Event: Nepal Earthquake
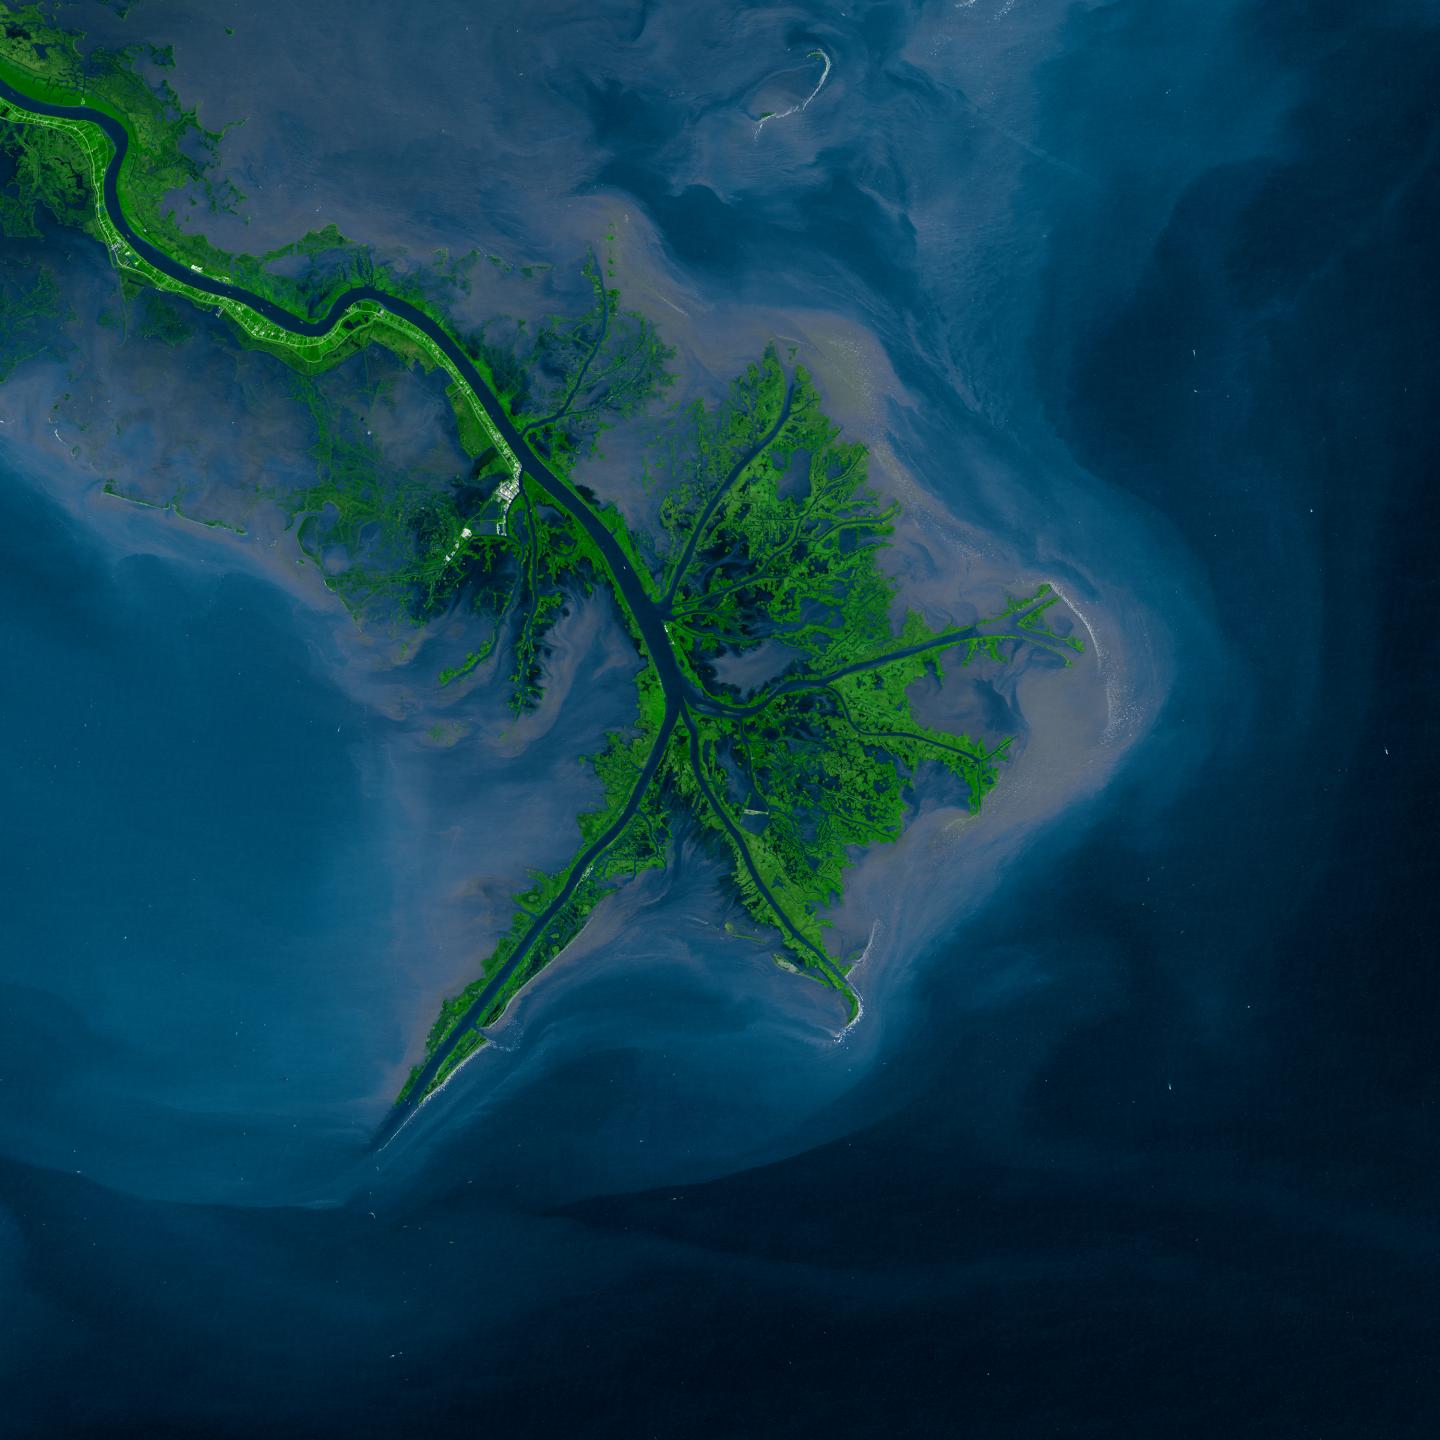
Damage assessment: no_damage